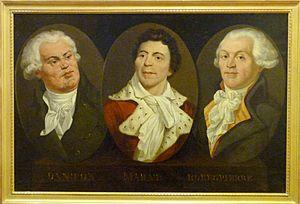
Danton, Marat, Robespierre, huile sur toile, anonyme, école française du XVIIIe siècle. Musée Lambinet n° Inv. 765